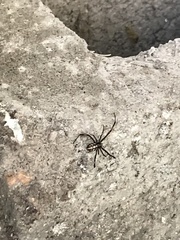
Species: Lactrodectus_hesperus